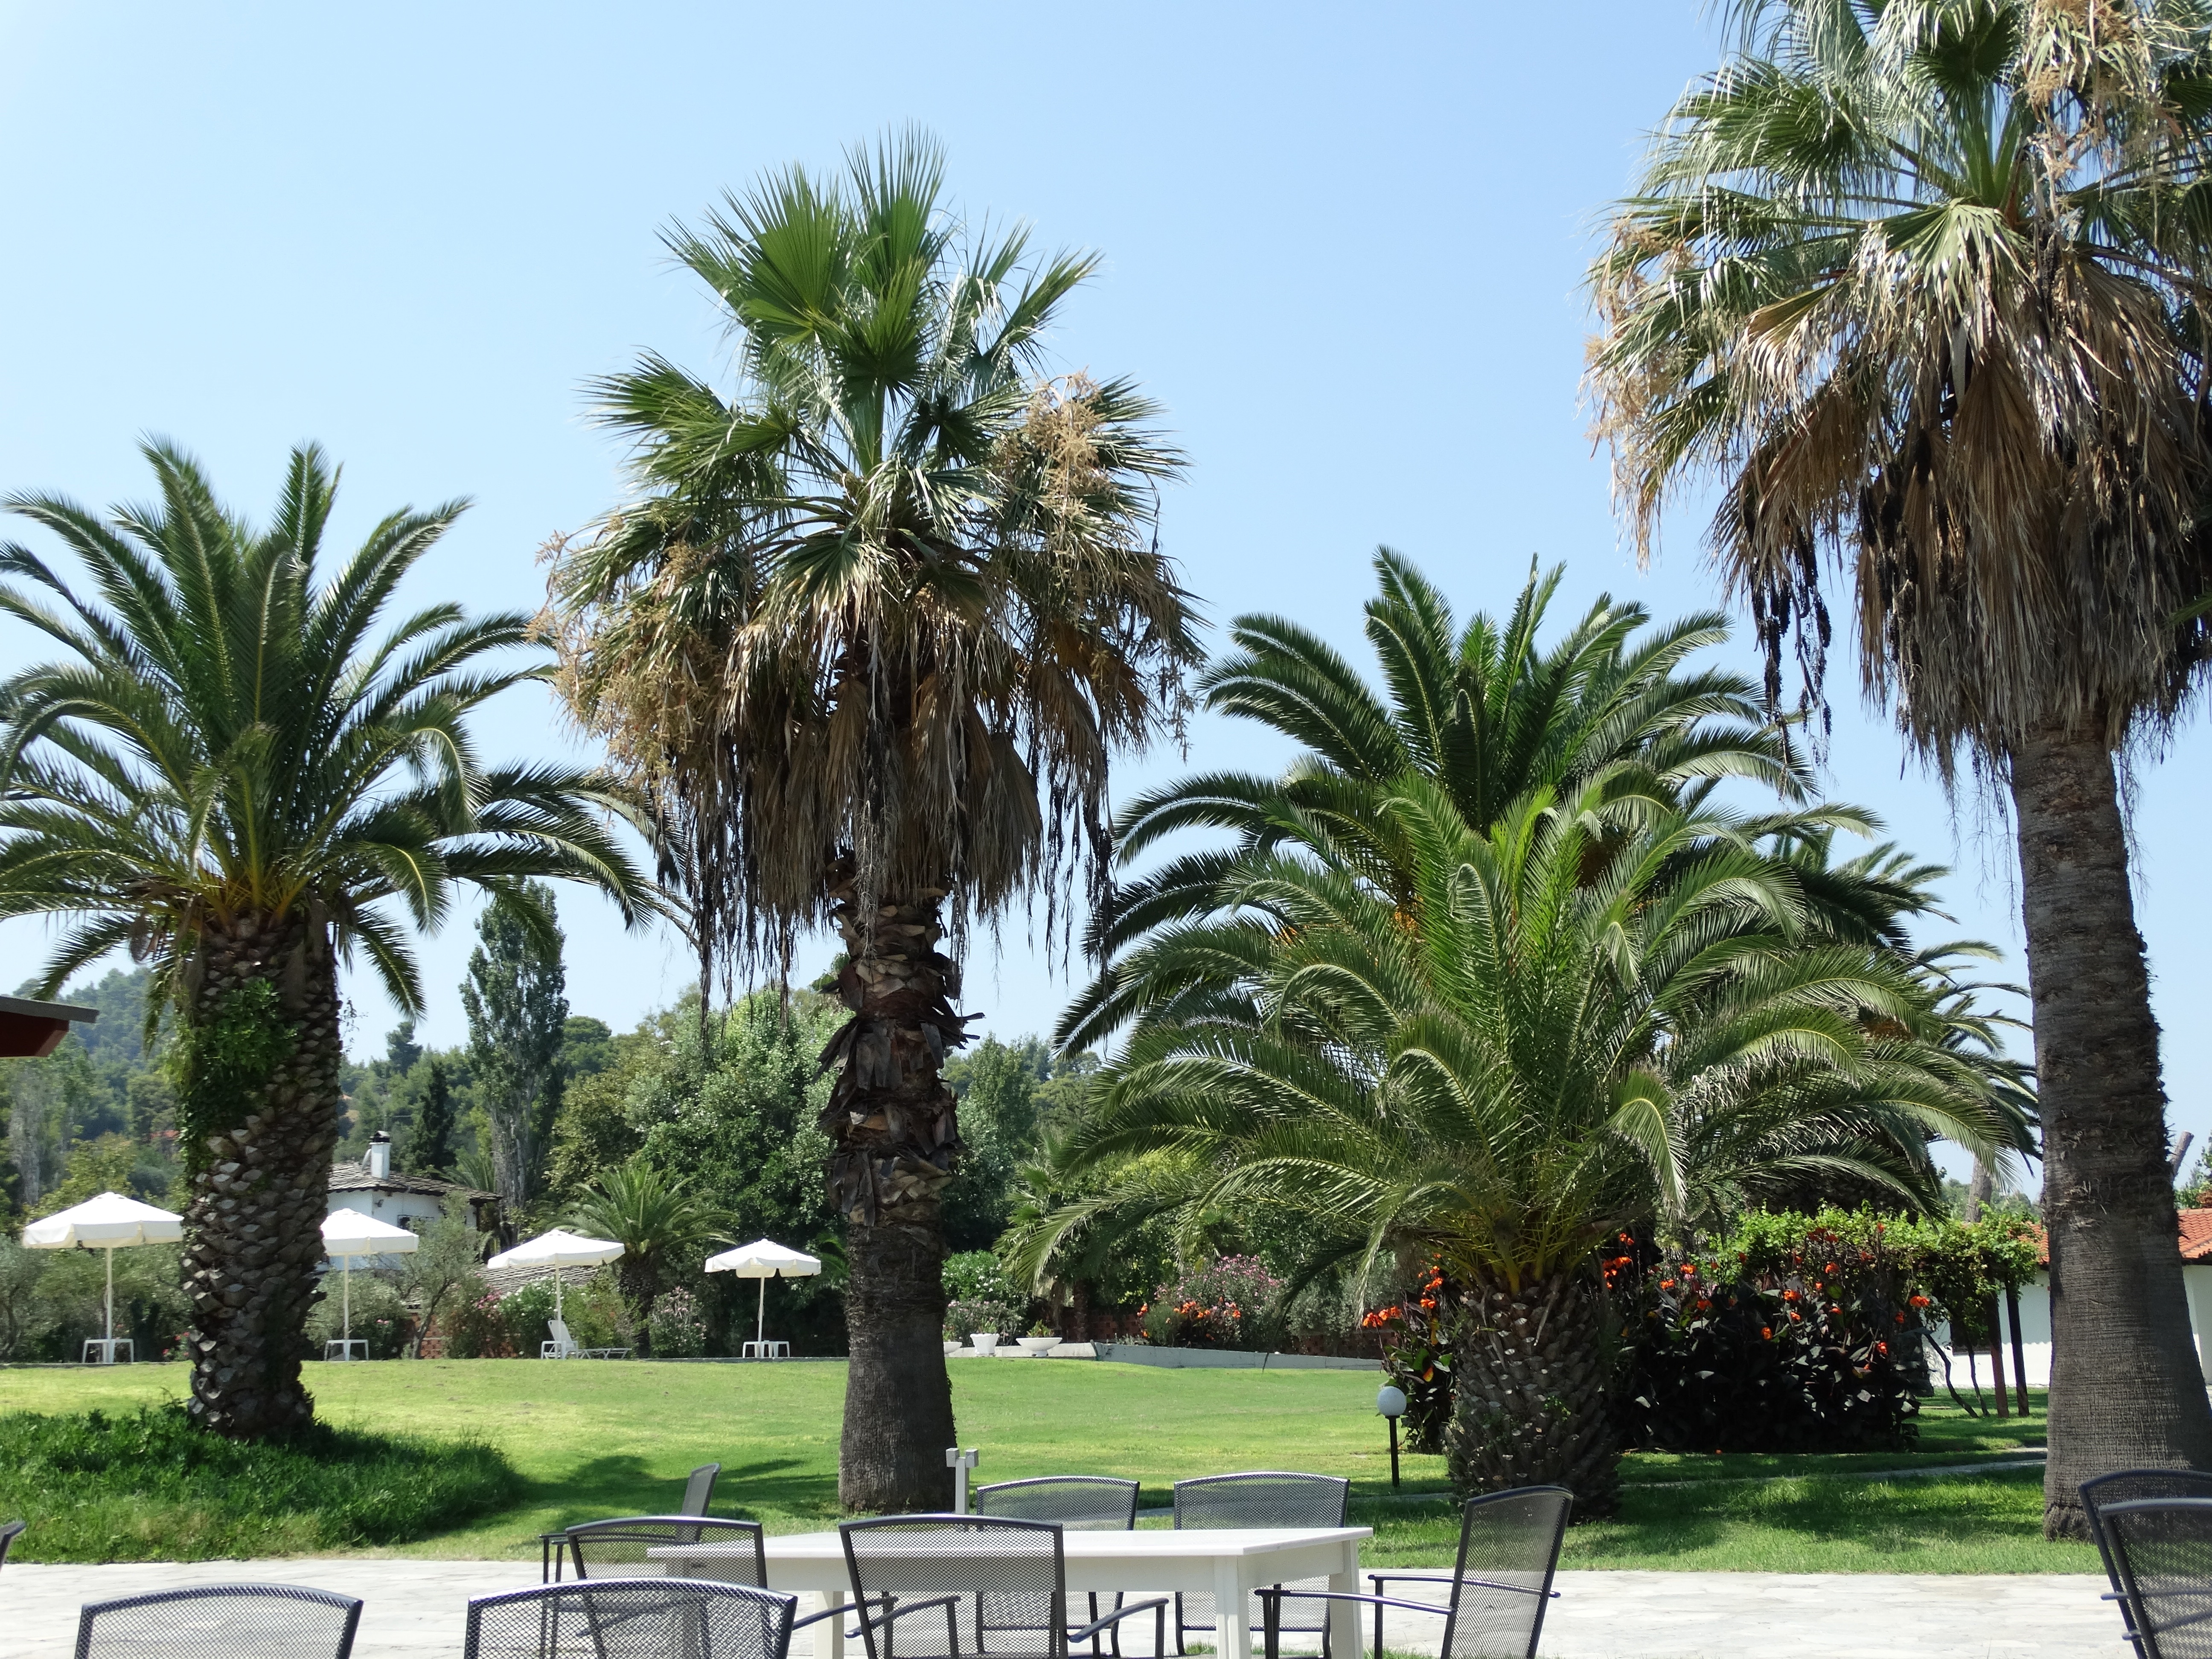
sea, tree, plant, vacation, palm, produce, botany, garden, terrace, great, palm trees, flowering plant, date palm, woody plant, land plant, arecales, palm family, borassus flabellifer